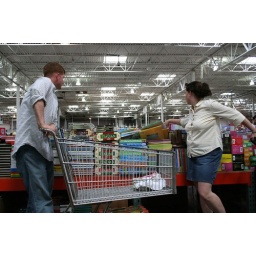
Joe, Sarah &amp;amp; the Costco book table...again.  note: the chair I was sitting in for this one was really comfy